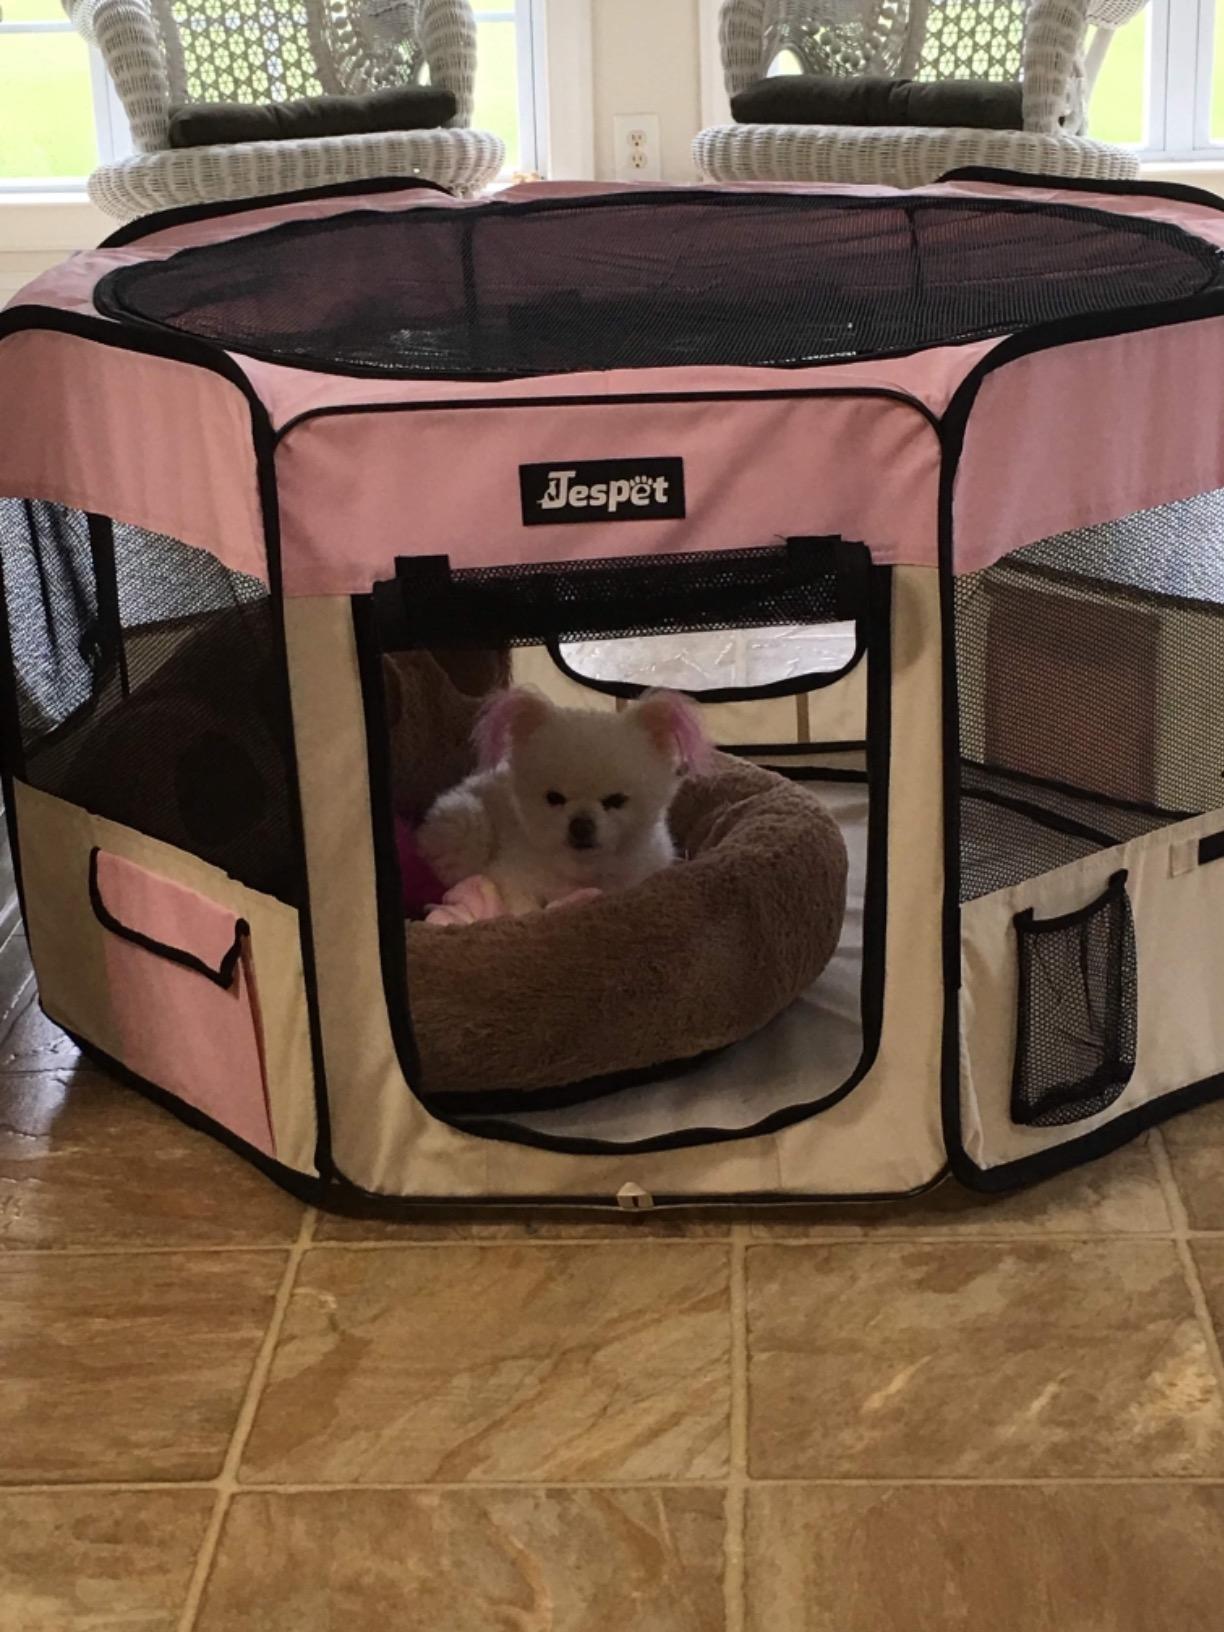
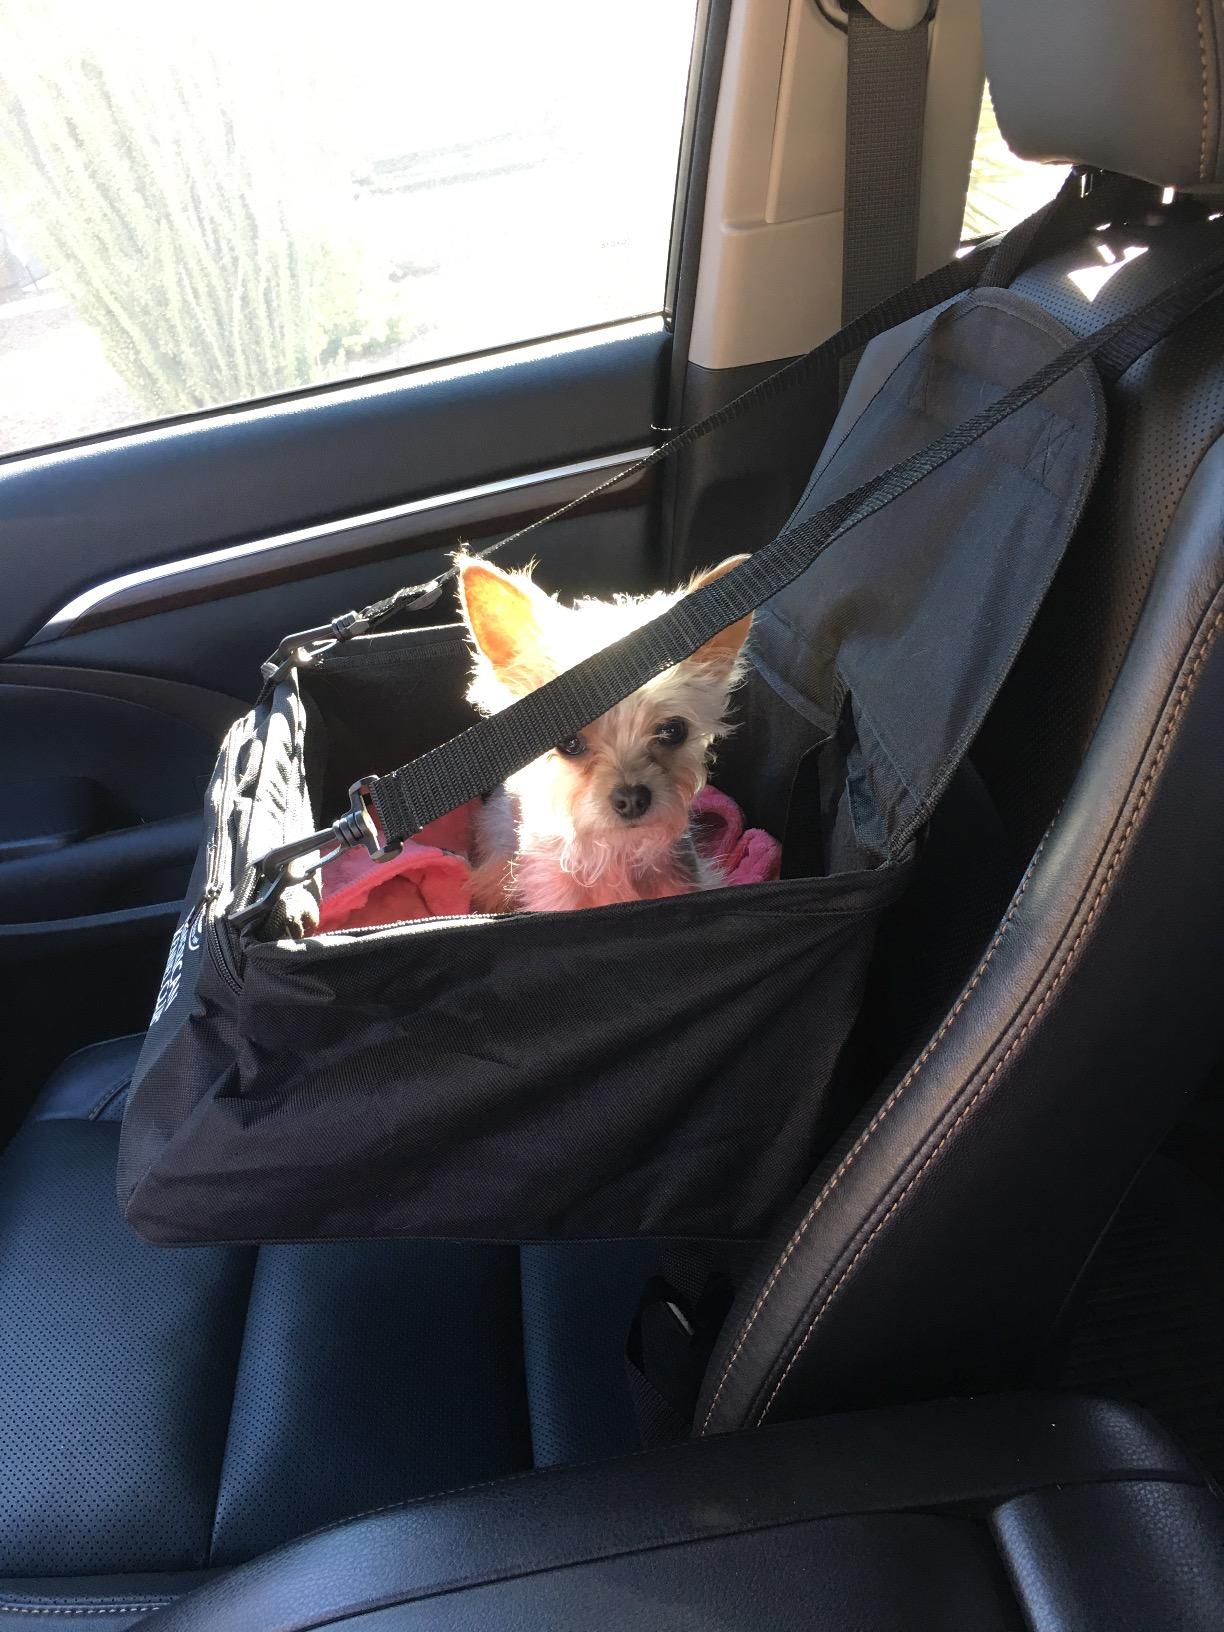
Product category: items_kennel
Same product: no